A Second Childhood

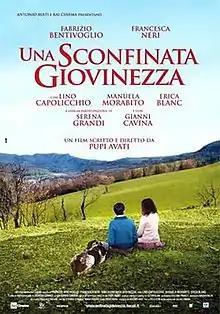
Film poster

A Second Childhood (also known as "Endless Youth") is a 2010 Italian drama film directed by Pupi Avati.